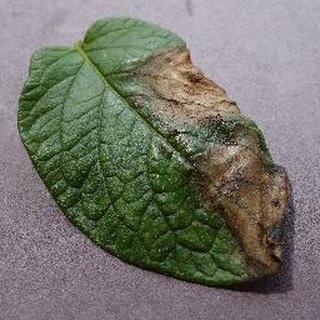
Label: potato_late_blight